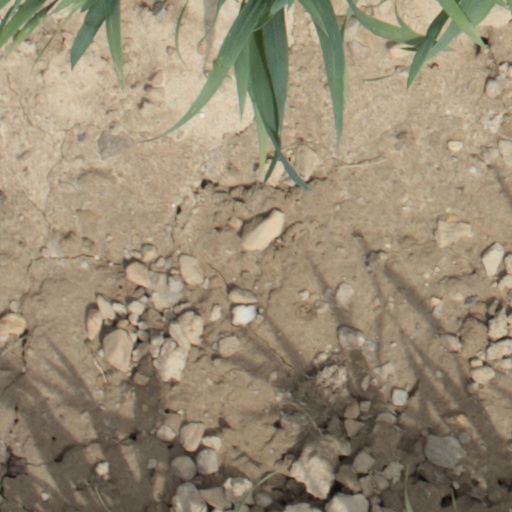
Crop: wheat